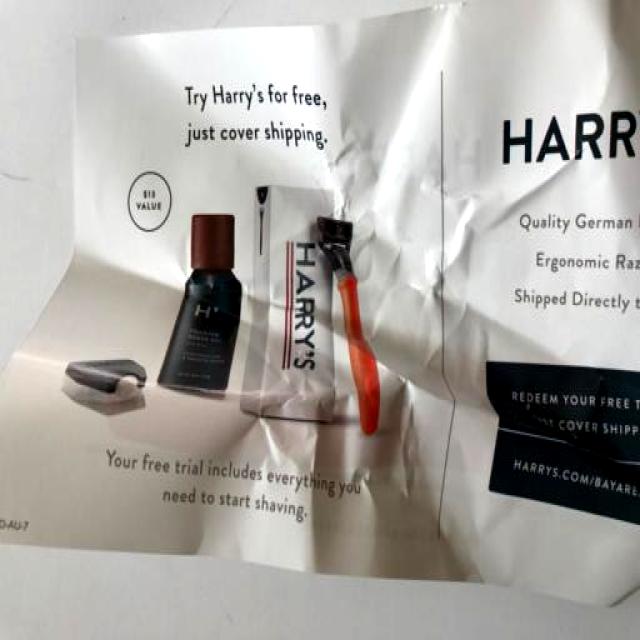
Label: Paper